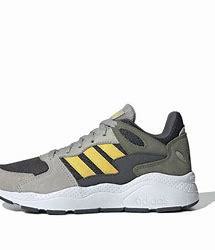
Brand: adidas
Model: neo Adidas NEO Crazychaos